Global Handwashing Day

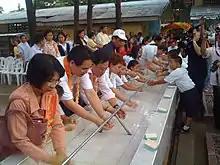
Global Handwashing Day 2008 celebrations with celebrities at City Central School in Cagayan de Oro, Philippines

Global Handwashing Day (GHD) is an international hand washing promotion campaign to motivate and mobilize people around the world to improve their hand washing habits. Washing hands at critical points both during the day and washing with soap are important. In 2008, Global Handwashing Day was celebrated for the first time. This day aims to make people around the world aware of the importance of washing their hands with soap in order to prevent diseases and infections. To commemorate this day, over 120 million children in 70 countries were encouraged to practice handwashing with soap. Since then, the movement has built momentum, garnering support from various stakeholders such as governments, schools, NGOs, and private firms.